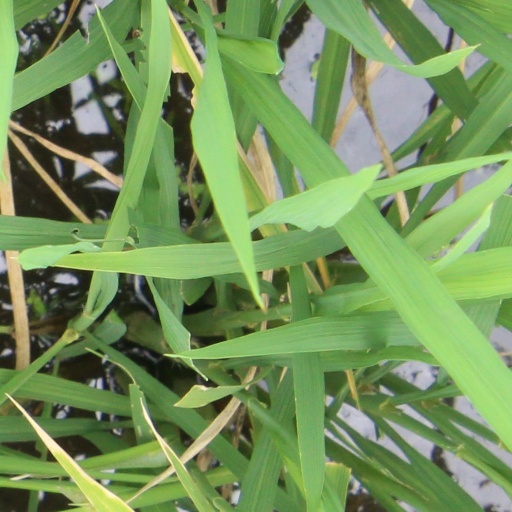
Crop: rice